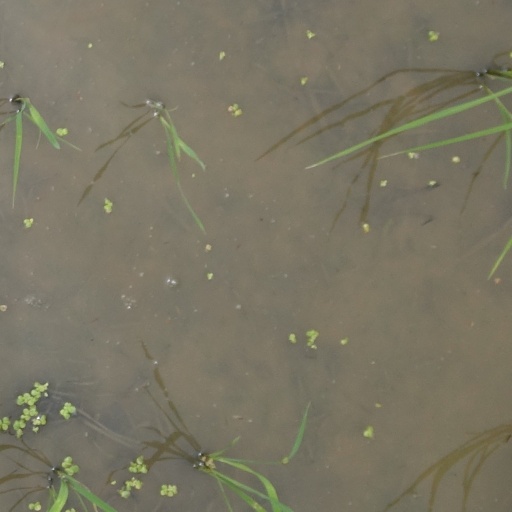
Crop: rice